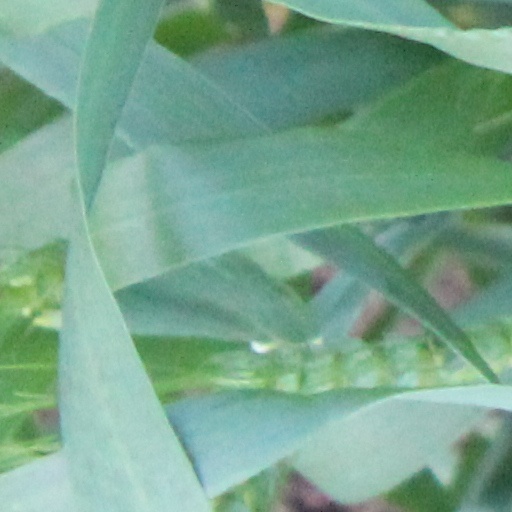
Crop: wheat